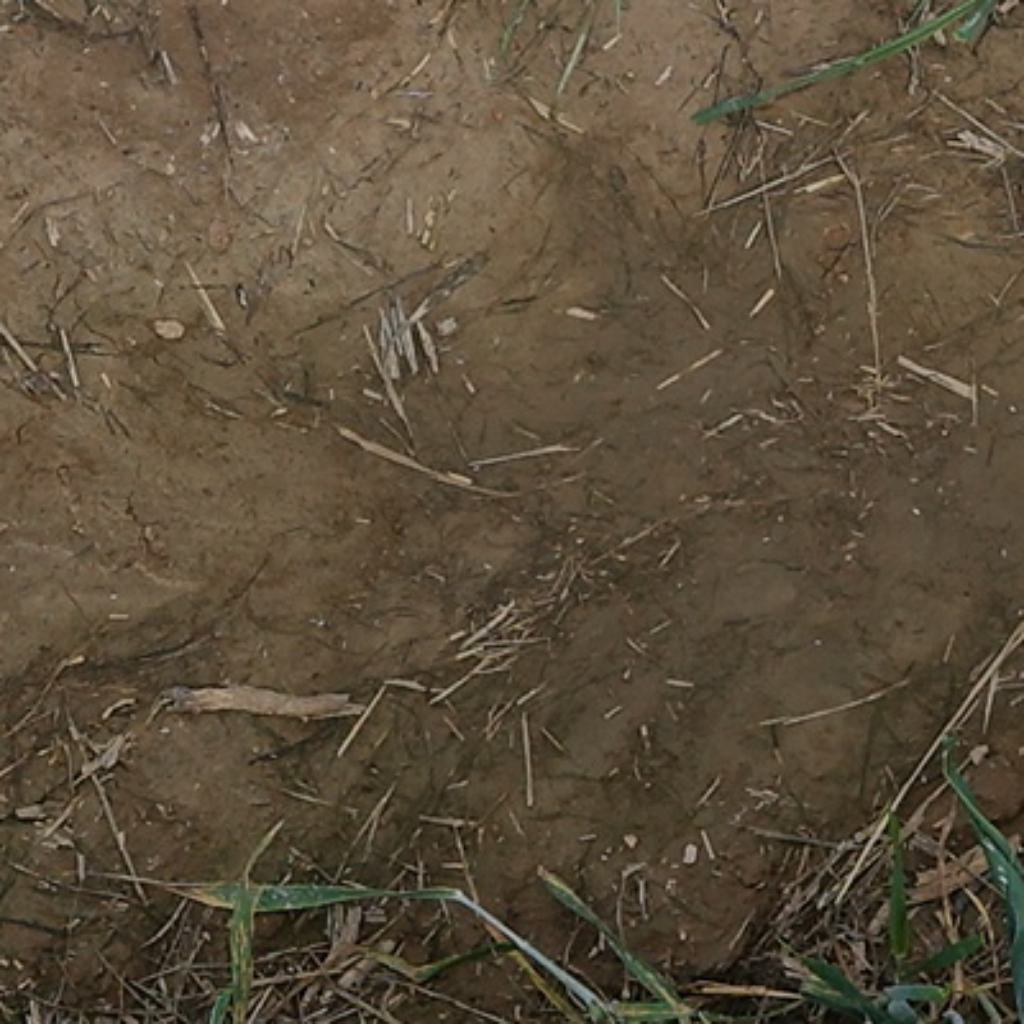
Country: France
Location: VLB
Wheat development stage: Filling